Peter Rabbit 2: The Runaway

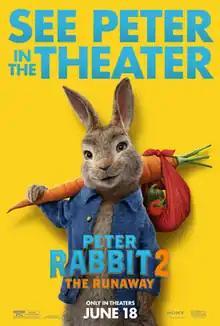
Theatrical release poster with its previous intended release date

Peter Rabbit 2: The Runaway is a 2021 live-action animated comedy film directed and produced by Will Gluck, who co-wrote the screenplay with Patrick Burleigh. The film is the sequel to "Peter Rabbit" (2018), and is based on the stories of Peter Rabbit created by Beatrix Potter. James Corden reprises his role as the title character, alongside Rose Byrne, Domhnall Gleeson, and David Oyelowo in live-action roles, and the voices of Elizabeth Debicki, Lennie James, and Margot Robbie.